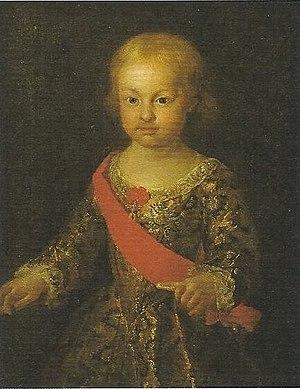
Cet article donne la liste des héritiers successifs du trône d'Espagne depuis l'avènement de Jeanne Iʳᵉ et de Charles Iᵉʳ en 1516. Les règles de succession incluent la primogéniture cognatique avec préférence masculine, même si la loi salique a été introduite entre 1713 et 1830 par la maison de Bourbon-Anjou. Les héritiers mâles portent le titre de prince des Asturies, créé en 1388 sur décision du roi Jean Iᵉʳ de Castille en faveur du premier descendant du monarque, avec préférence masculine.
Philippe-Antoine de Naples et de Sicile, Duc de Calabre, était le fils aîné et héritier de Charles III d'Espagne, mais fut exclu de la succession des trônes d'Espagne et de Naples en raison de son handicap mental. Ses frères cadets, Charles IV d'Espagne et Ferdinand Iᵉʳ des Deux-Siciles le remplacèrent dans la succession. Lorsque son père devint roi d'Espagne en 1759, Philippe-Antoine resta à Naples où il vécut jusqu'à sa mort due à la variole à l'âge de trente ans.
Cet article donne la liste des héritiers successifs du trône de Navarre depuis l'avènement de García V en 1134 jusqu'à l'abdication de Charles IV en 1830 pour la Basse-Navarre et la dissolution du titre d'Isabelle Iʳᵉ en 1833 pour la Haute-Navarre. Contrairement à d'autres monarchies, les règles de succession n'ont pas inclus la loi salique, mais la primogéniture cognatique avec préférence masculine. Les héritiers mâles ont porté le titre de prince de Viane, créé en 1423 sur décision du roi Charles III en faveur du premier descendant mâle du monarque.